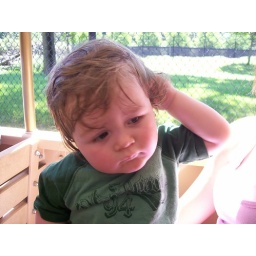
We took a train ride around and saw all of the African animals